Ma Kwu Lam

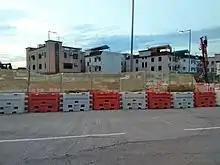
Ma Kwu Lam.

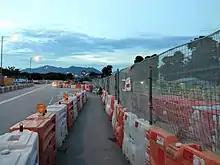
Ma Kwu Lam bus stop along Sai Sha Road. The Pat Sin Leng mountain range is visible in the background.

Ma Kwu Lam is a village of the Shap Sze Heung area of Sai Kung North, in Tai Po District, Hong Kong.